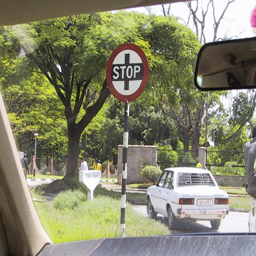
A stop sign sits on a rural looking road.
A stop sign with pole that is striped white and black.
a view from inside a vehicle looking a a stop sign and car in front of
A red, white and black traffic sign in a park setting.
A stop sign is hanging up by a car